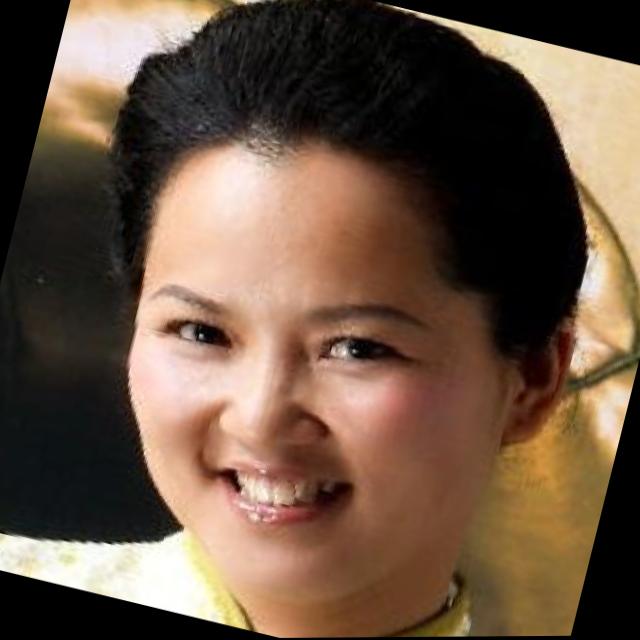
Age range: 21-44